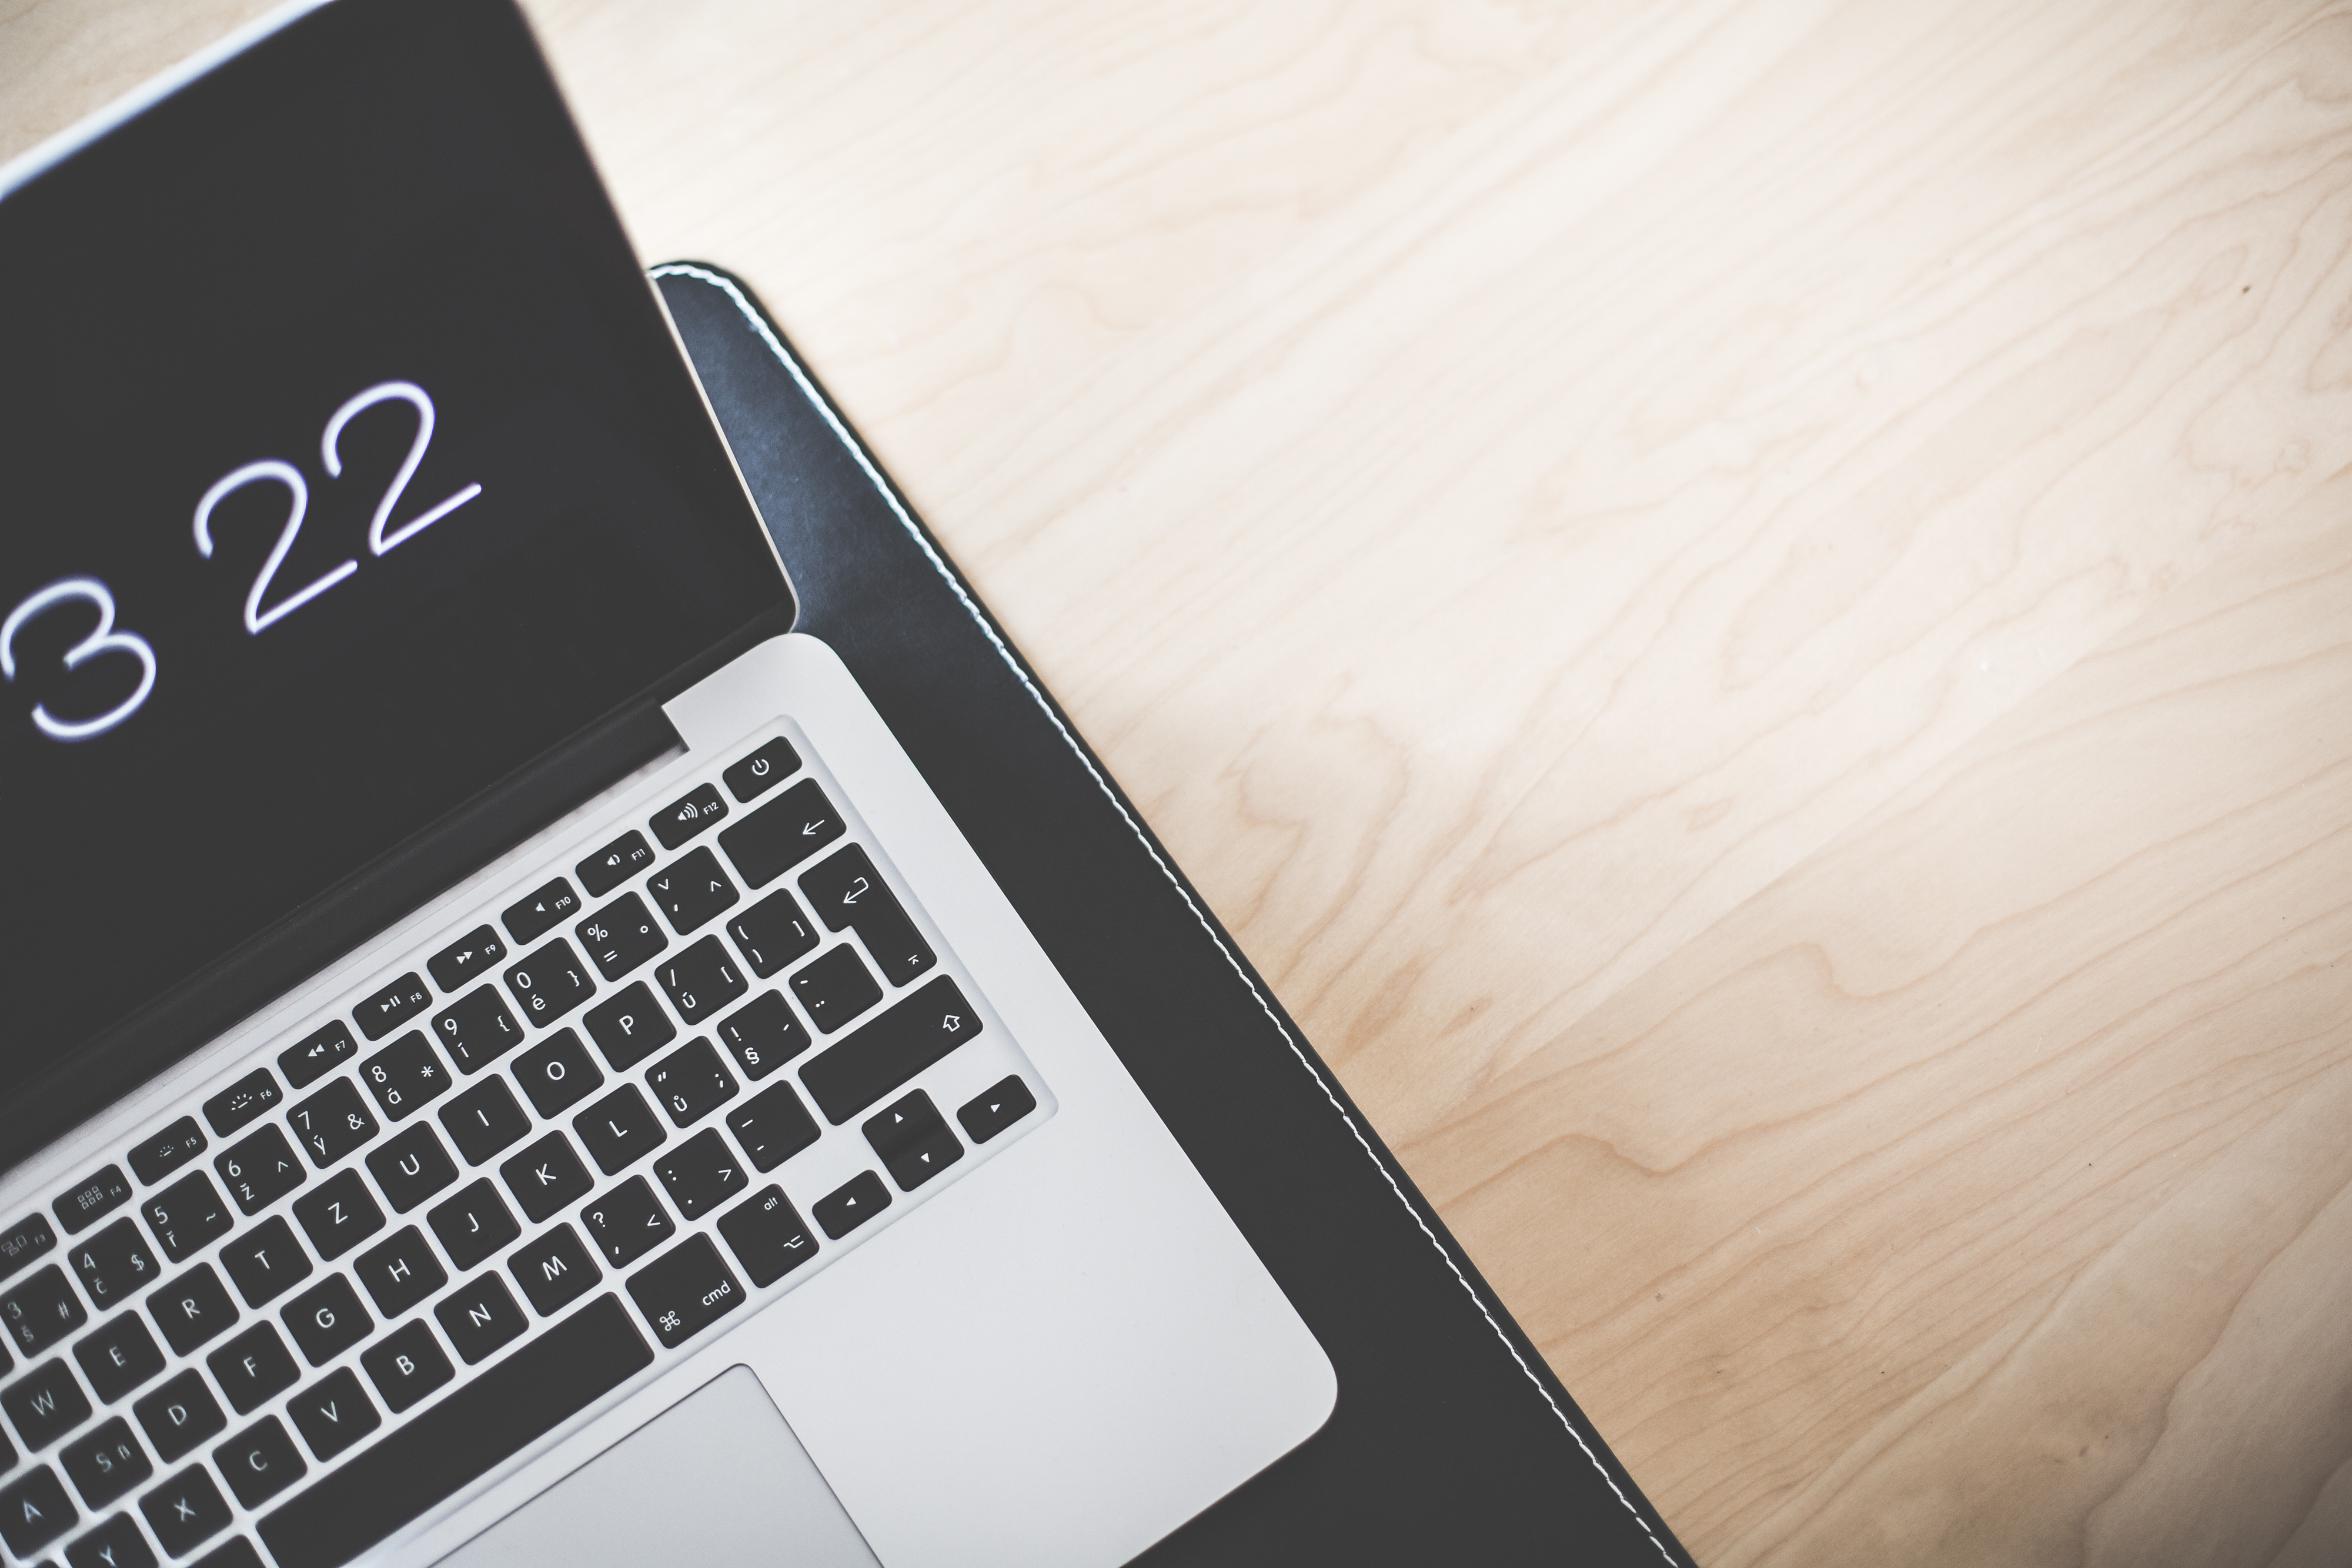
laptop, computer, macbook, writing, screen, keyboard, technology, white, gadget, brand, electronics, design, document